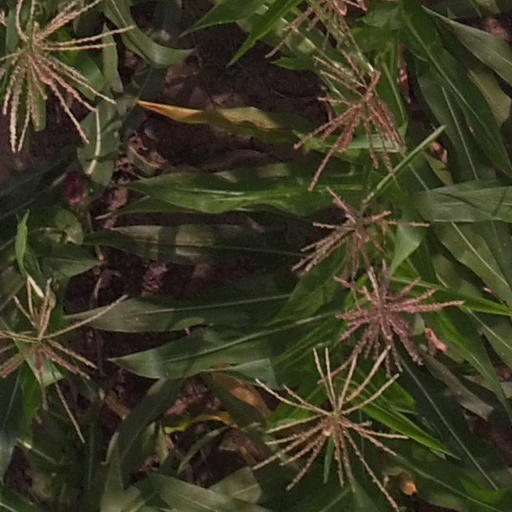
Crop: maize; corn